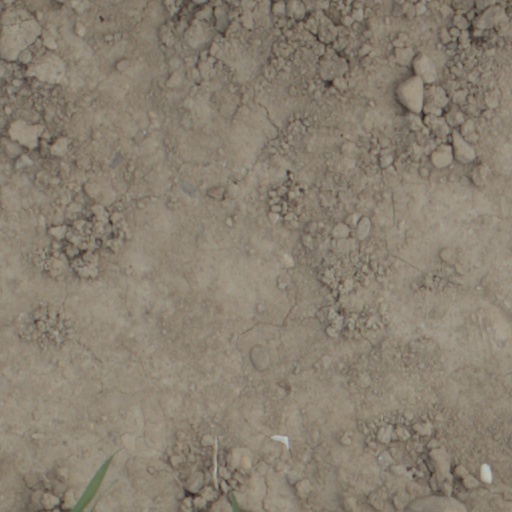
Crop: wheat